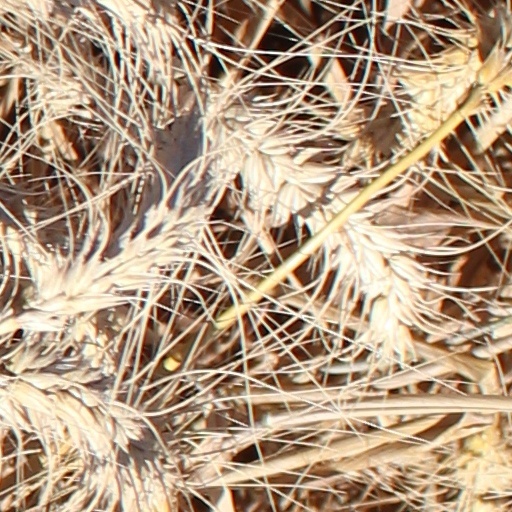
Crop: wheat